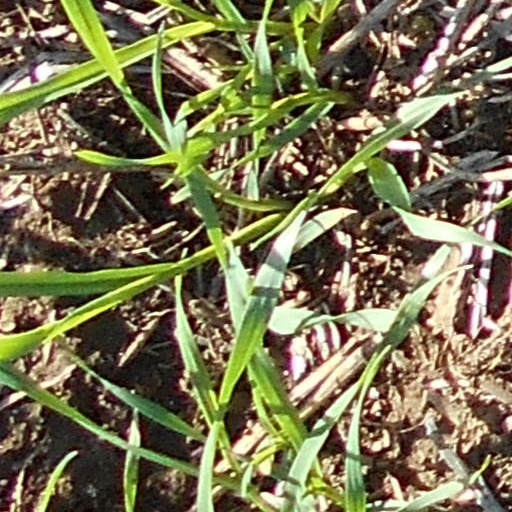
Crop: wheat